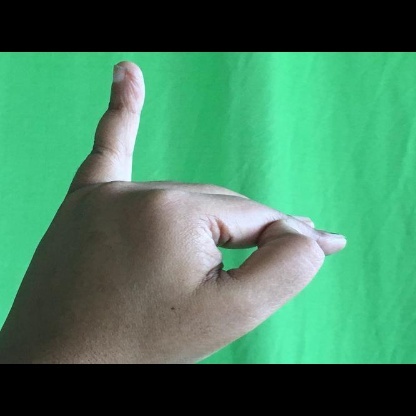
Mudra: Hamsapaksha